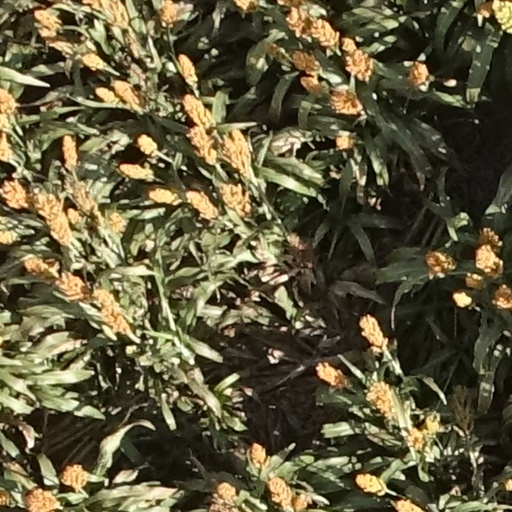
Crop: sorghum